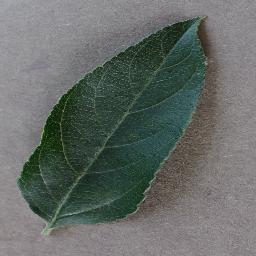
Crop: apple
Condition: healthy